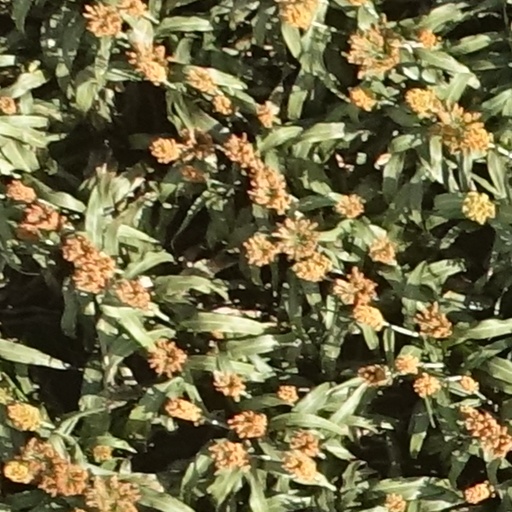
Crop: sorghum